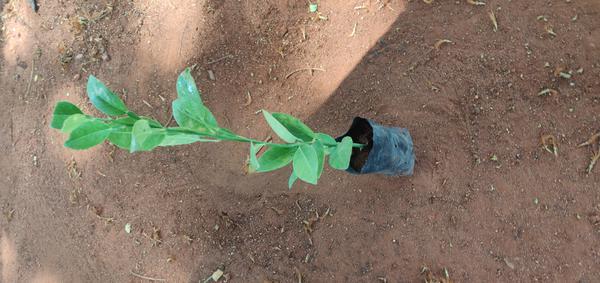
Plant: Lemon